Congress Poland

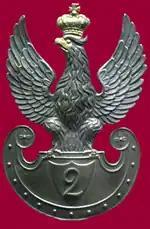
Eagle of an officer in the Army of Congress Poland

Alexander I's successor, Nicholas I was crowned King of Poland on 24 May 1829 in Warsaw, but he declined to swear to abide by the Constitution and continued to limit the independence of the Polish kingdom. Nicholas' rule promoted the idea of Official Nationality, consisting of Orthodoxy, Autocracy, and Nationality. In relation to Poles, those ideas meant assimilation: turning them into loyal subjects through gradual religious and cultural conversion. The principle of Orthodoxy was the result of the special role it played in the Russian Empire, as the Church was in fact becoming a department of state, and other religions discriminated against; for instance, papal bulls could not be read in the largely Catholic kingdom of Poland without agreement from the Russian government.